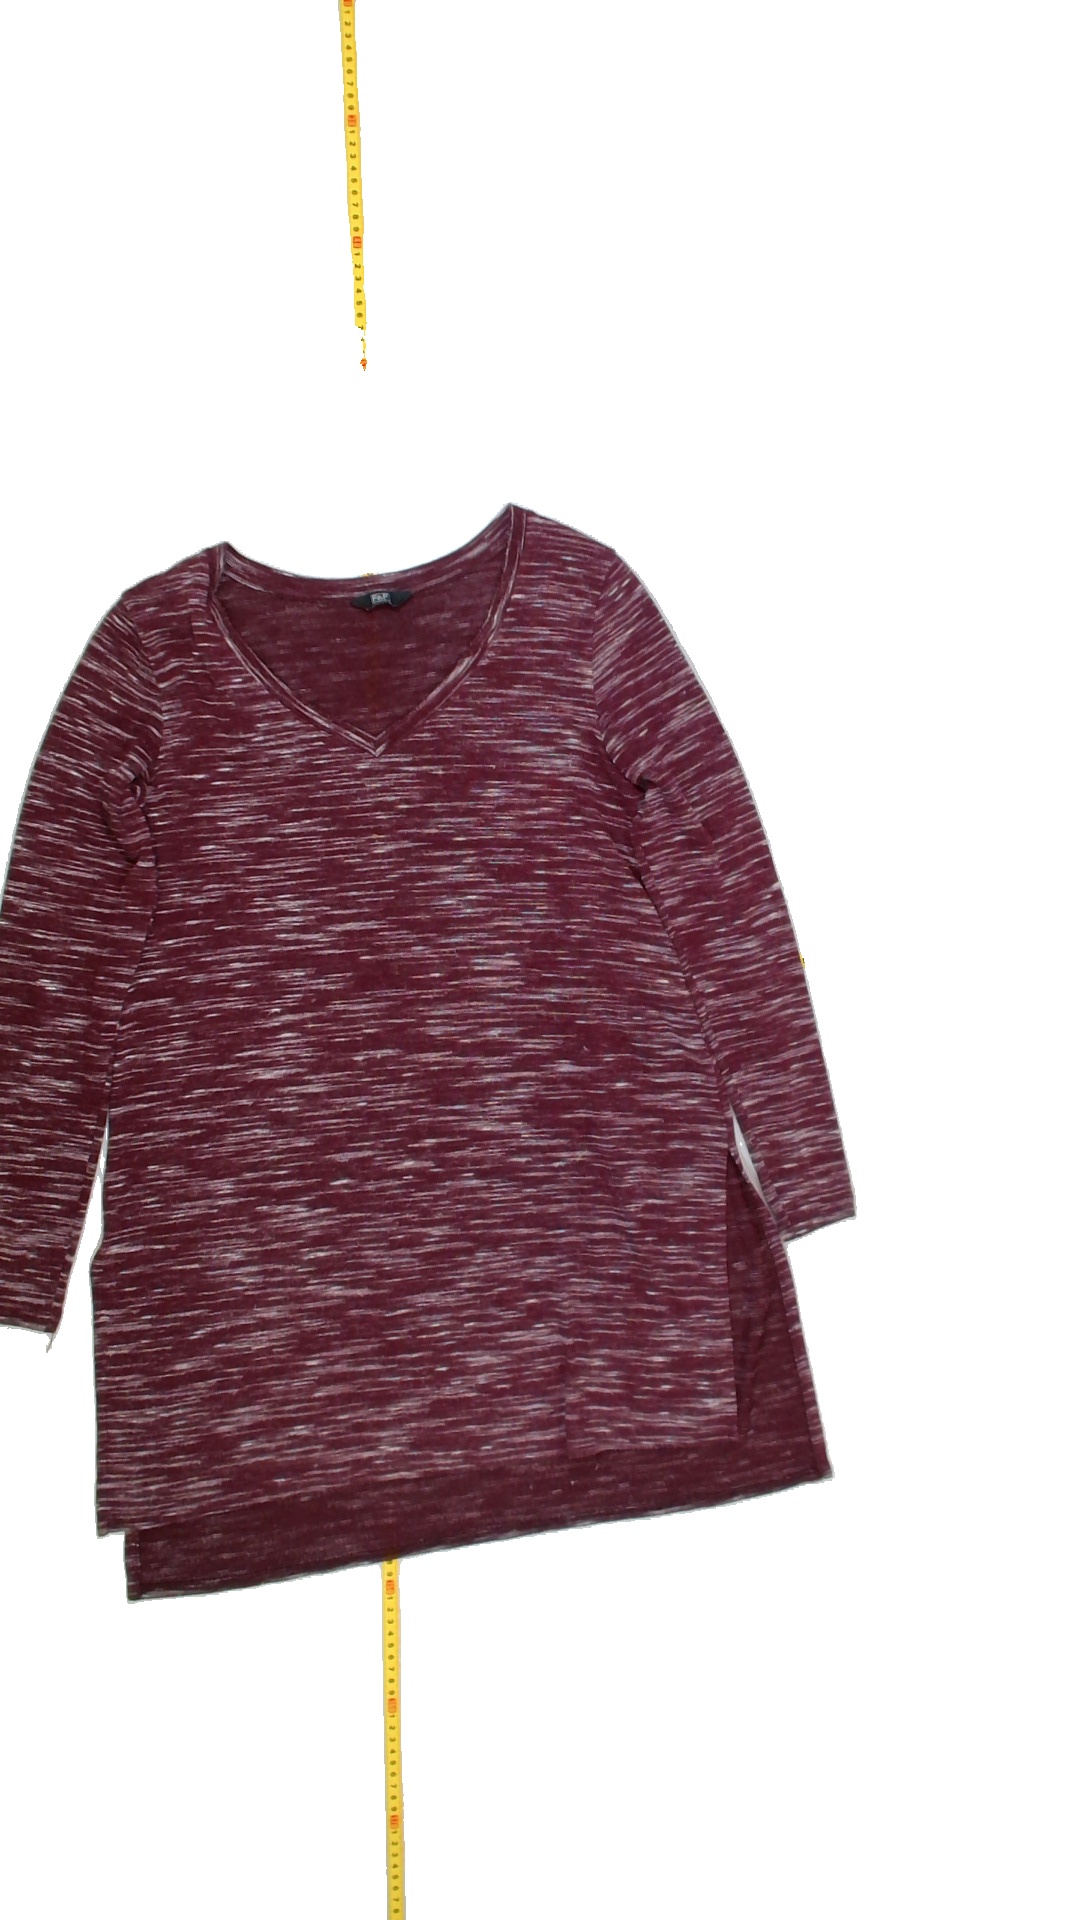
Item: Shirt (Ladies)
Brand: Not Applicable
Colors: Purple, White
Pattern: Striped
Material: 100%polyester
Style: No trend
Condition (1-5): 2
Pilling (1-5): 2
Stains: No
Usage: Export
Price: <50